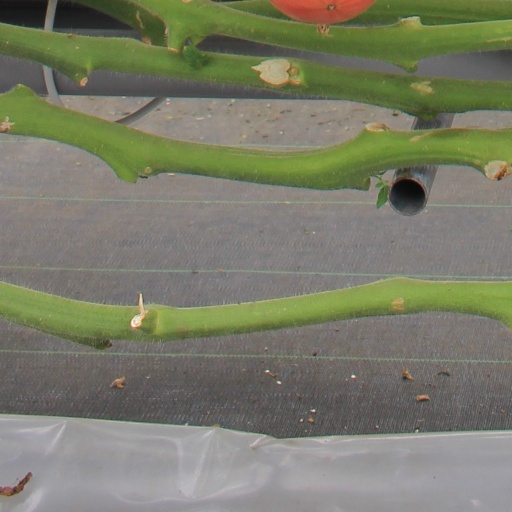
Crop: tomato